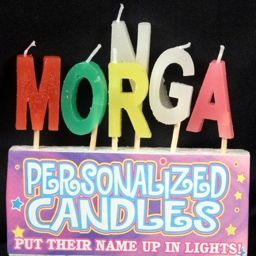
letter shaped birthday candles * details can be found by clicking on the image .